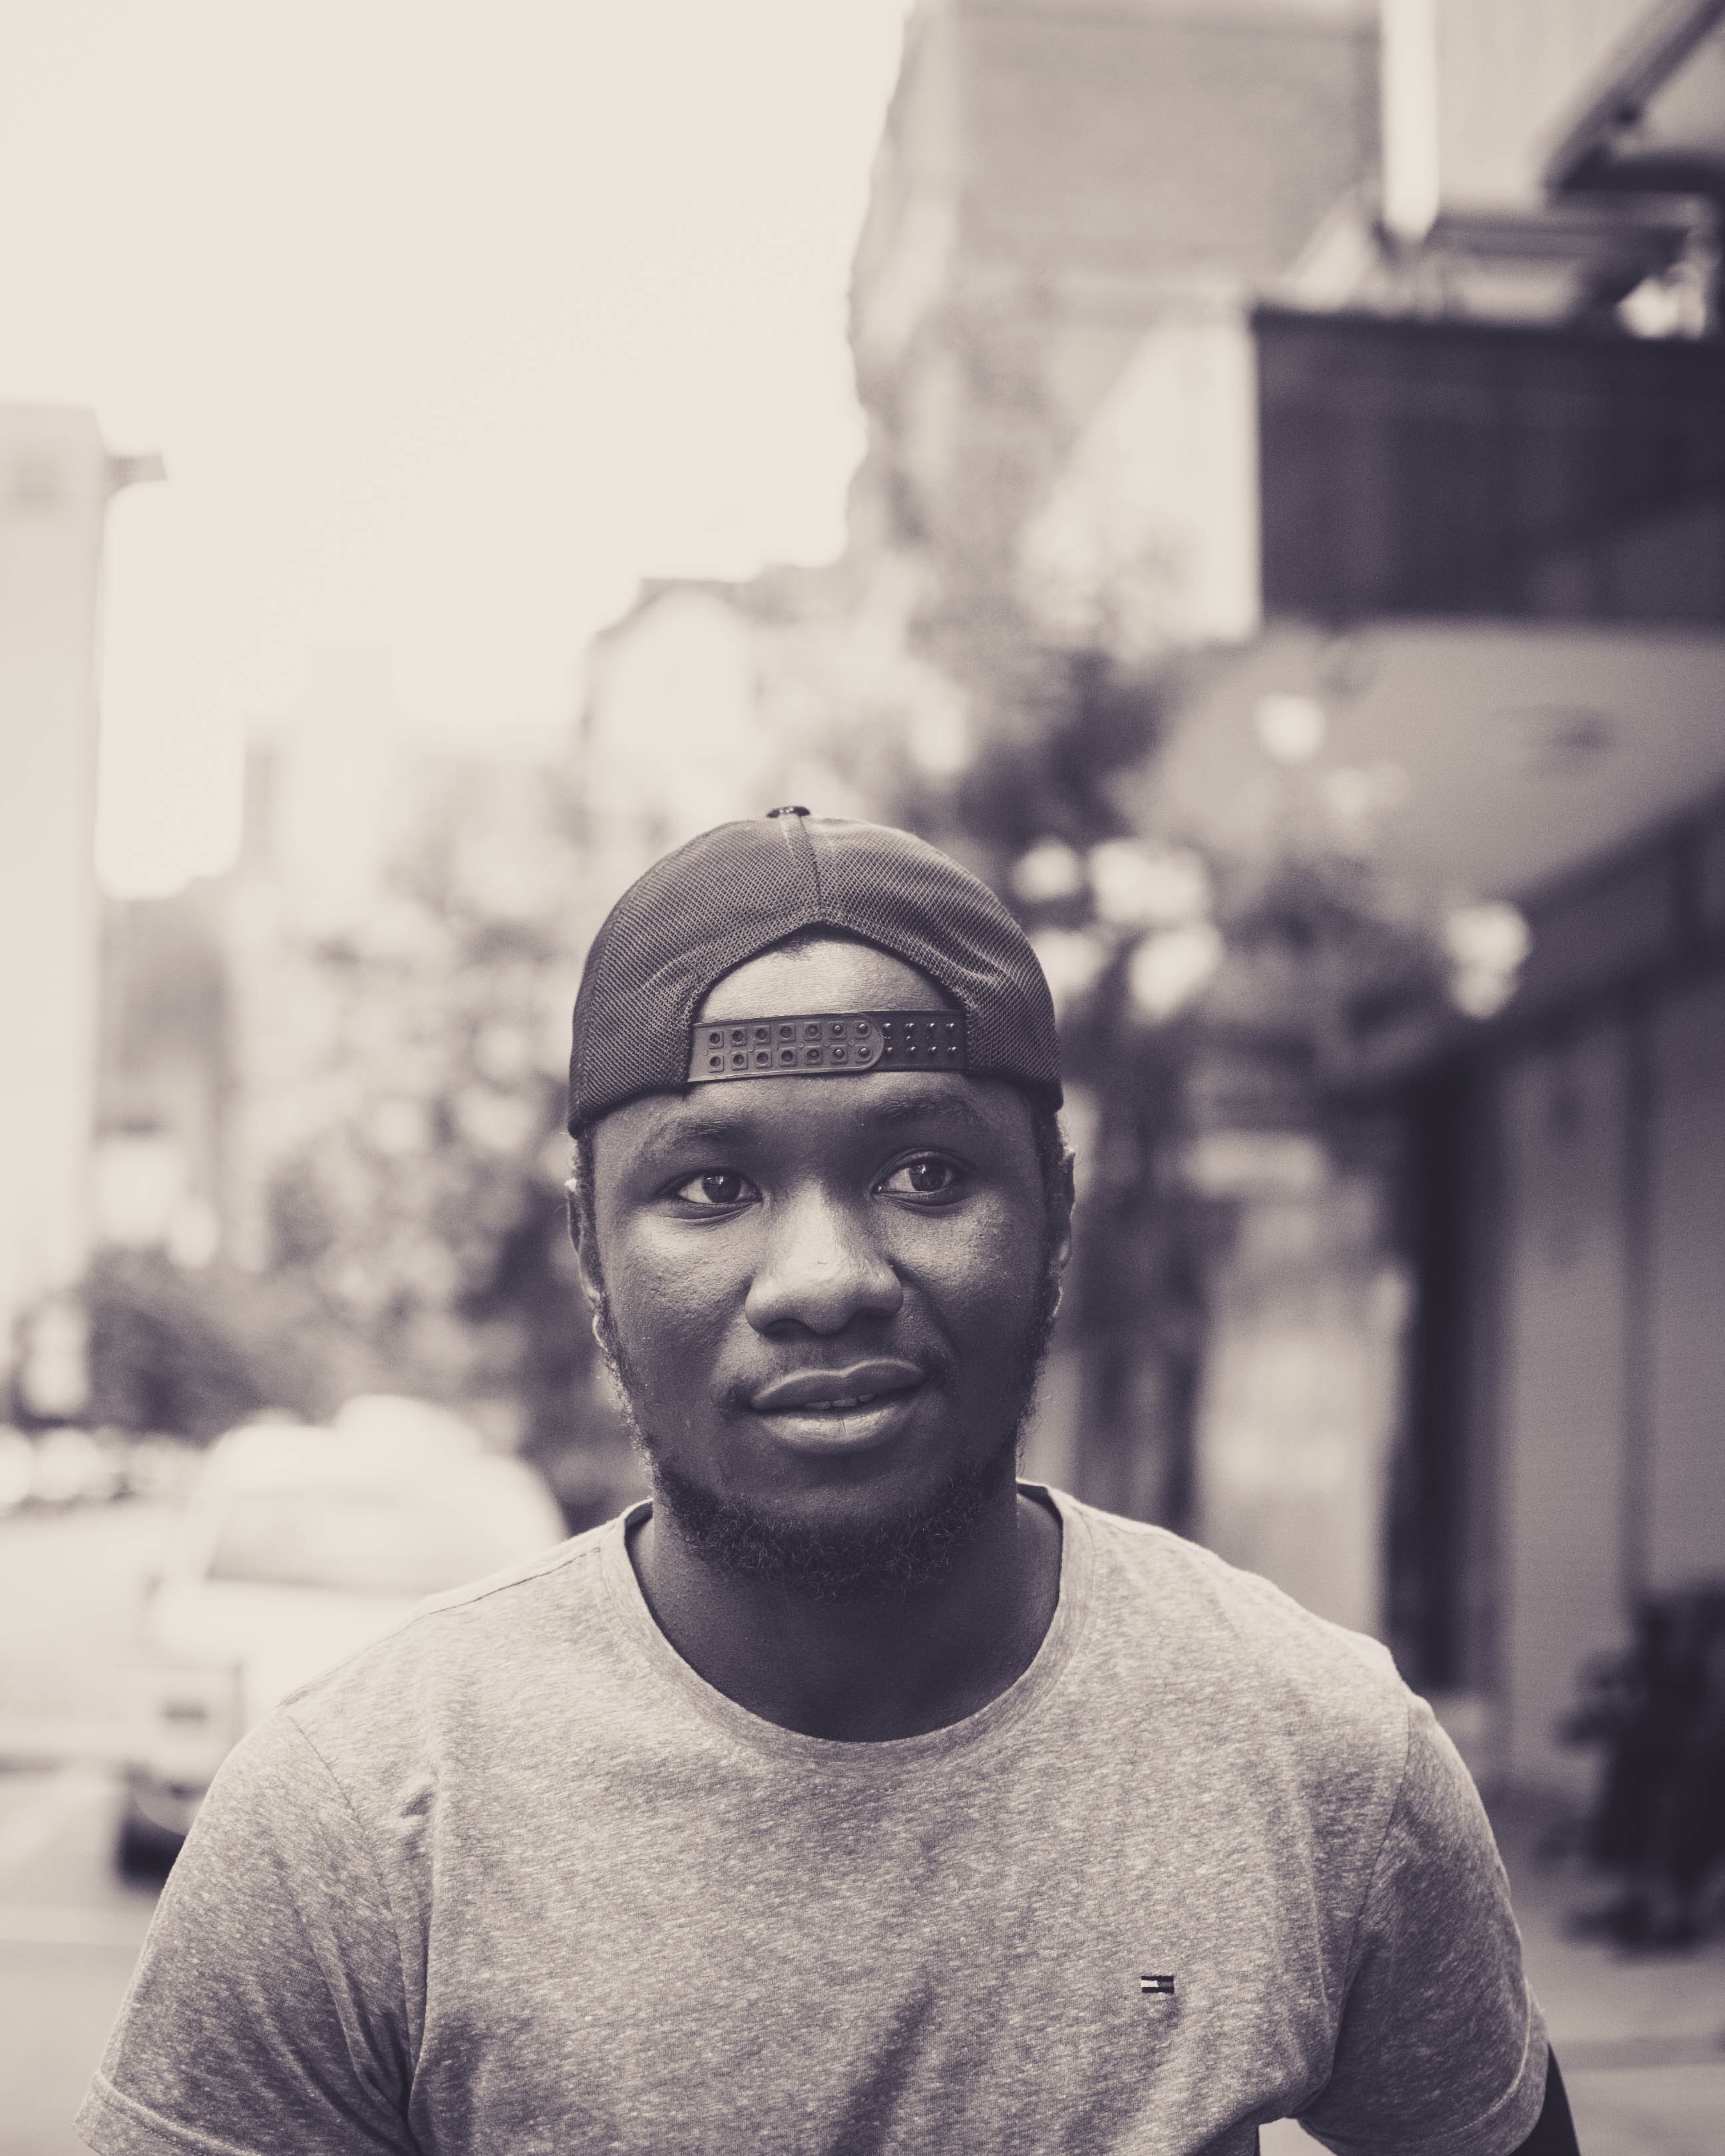
photograph, man, person, black and white, photography, snapshot, forehead, monochrome photography, human, monochrome, cool, temple, headgear, portrait, glasses, facial hair, sunglasses, portrait photography